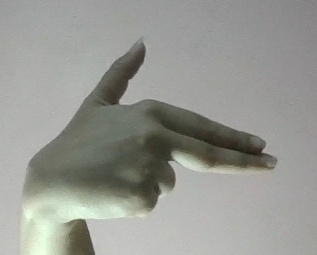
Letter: ghain